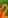
Number: 2